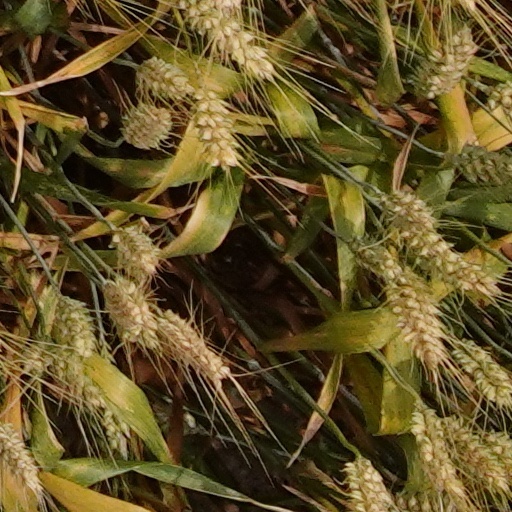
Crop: wheat